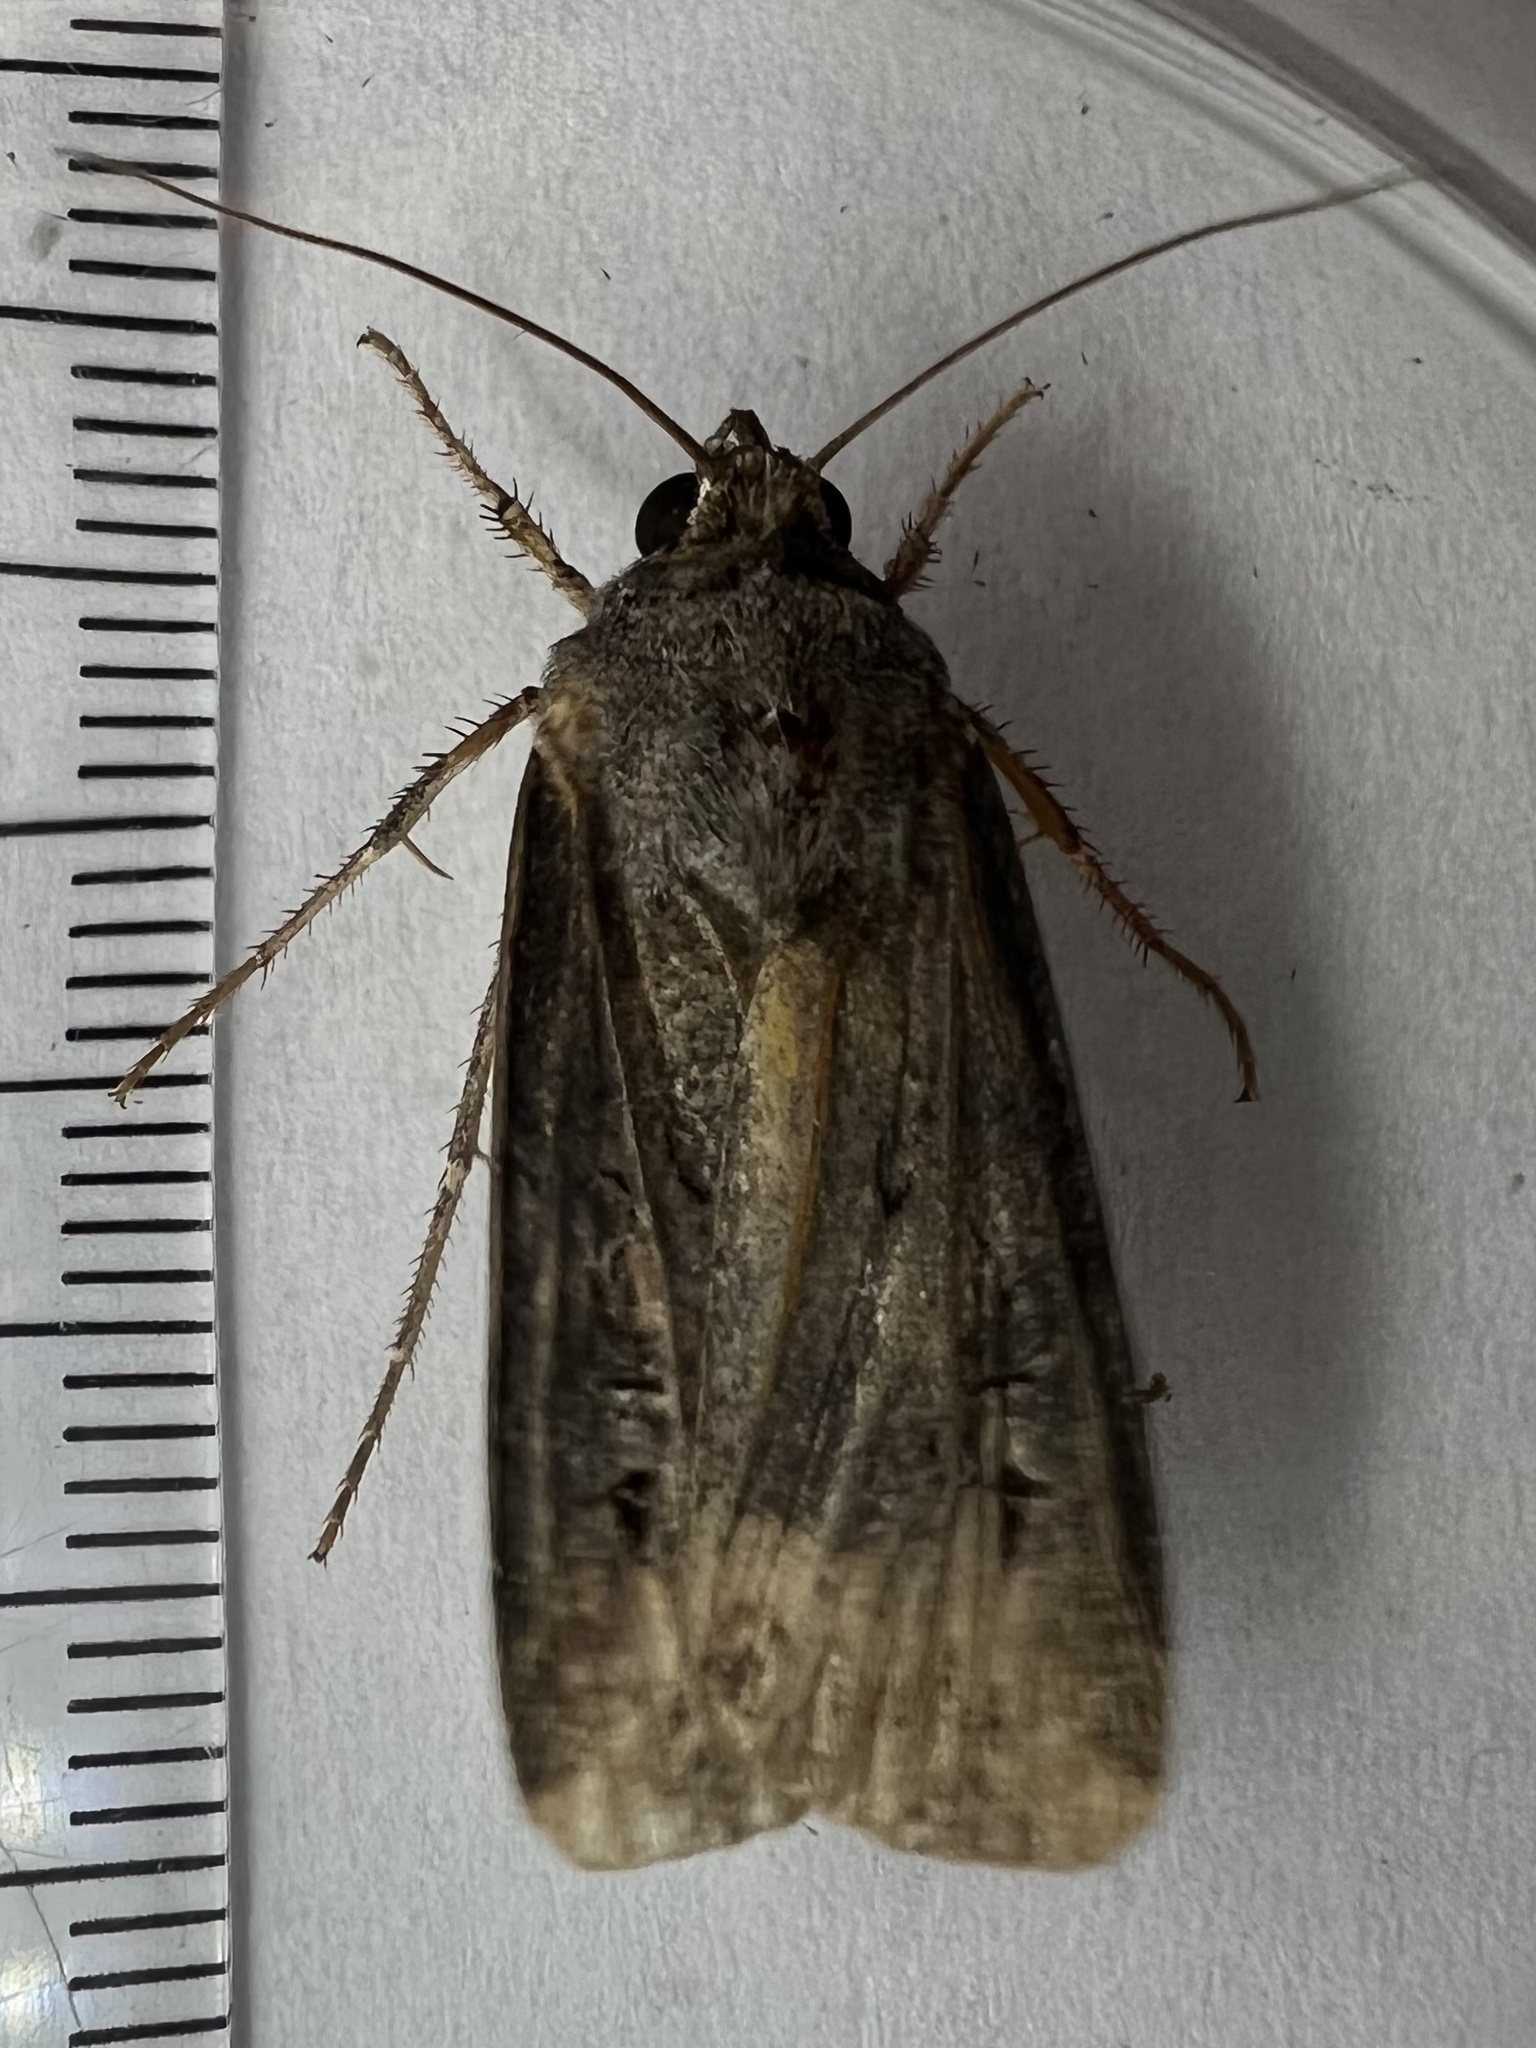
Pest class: cutworms